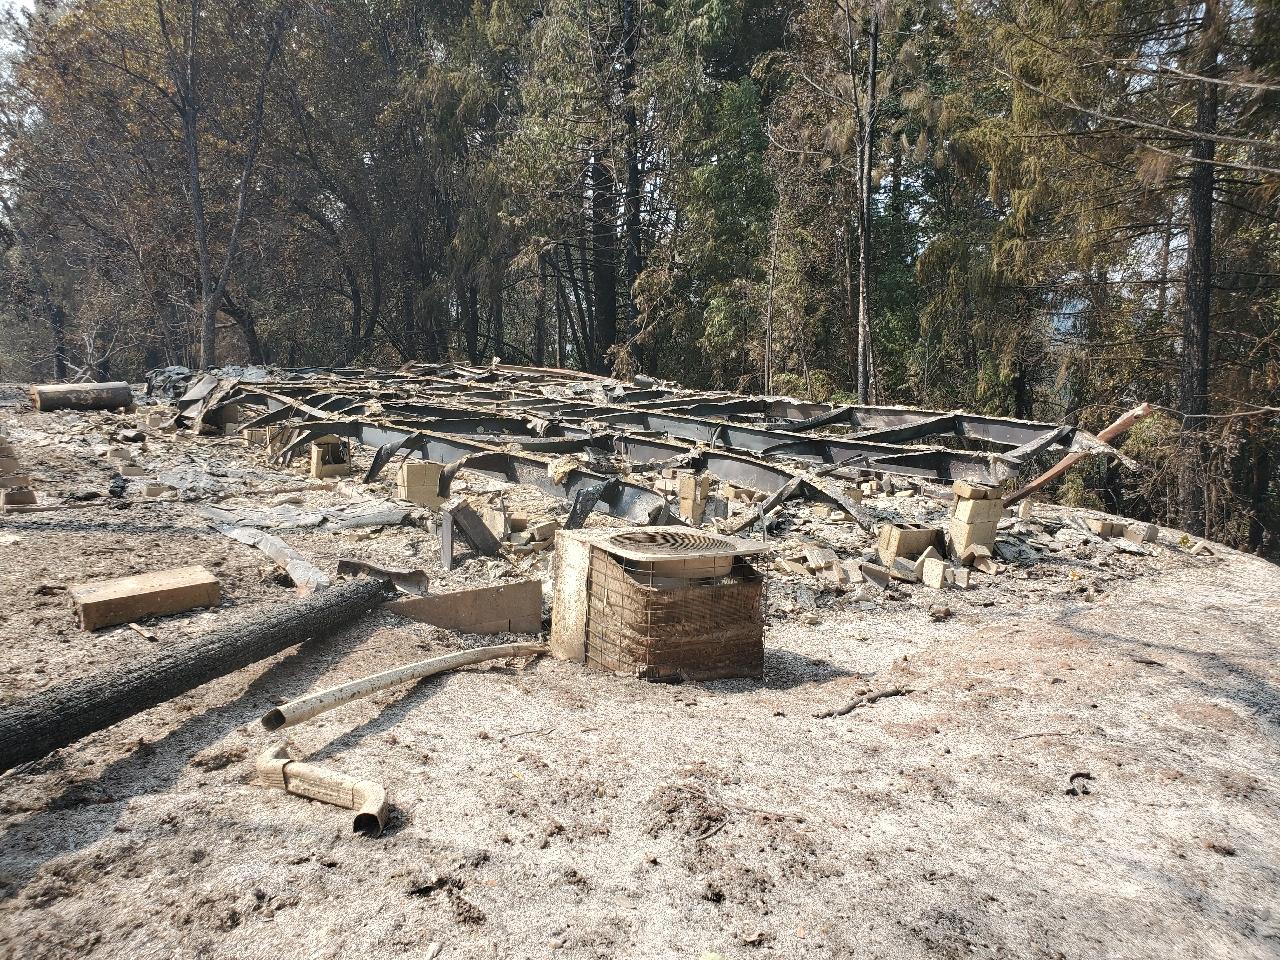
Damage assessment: destroyed